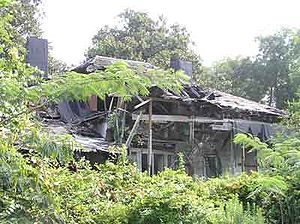
Slaget ved Champion Hill / Bevarelse af slagmarken
Ruinerne af Coker House.
Coker House på slagmarken ved Champion Hill, Mississippi, billede fra 2005.
Slaget ved Champion Hill, som blev udkæmpet den 16. maj 1863 var et afgørende slag i Vicksburg kampagnen under den Amerikanske borgerkrig. Generalmajor Ulysses S. Grant og Army of the Tennessee forfulgte den retirerende konfødererede hær under generalløjtnant John C. Pemberton og besejrede hans hær 30 km øst for Vicksburg, Mississippi, hvilket uvægerligt førte til Belejringen af Vicksburg og overgivelsen.